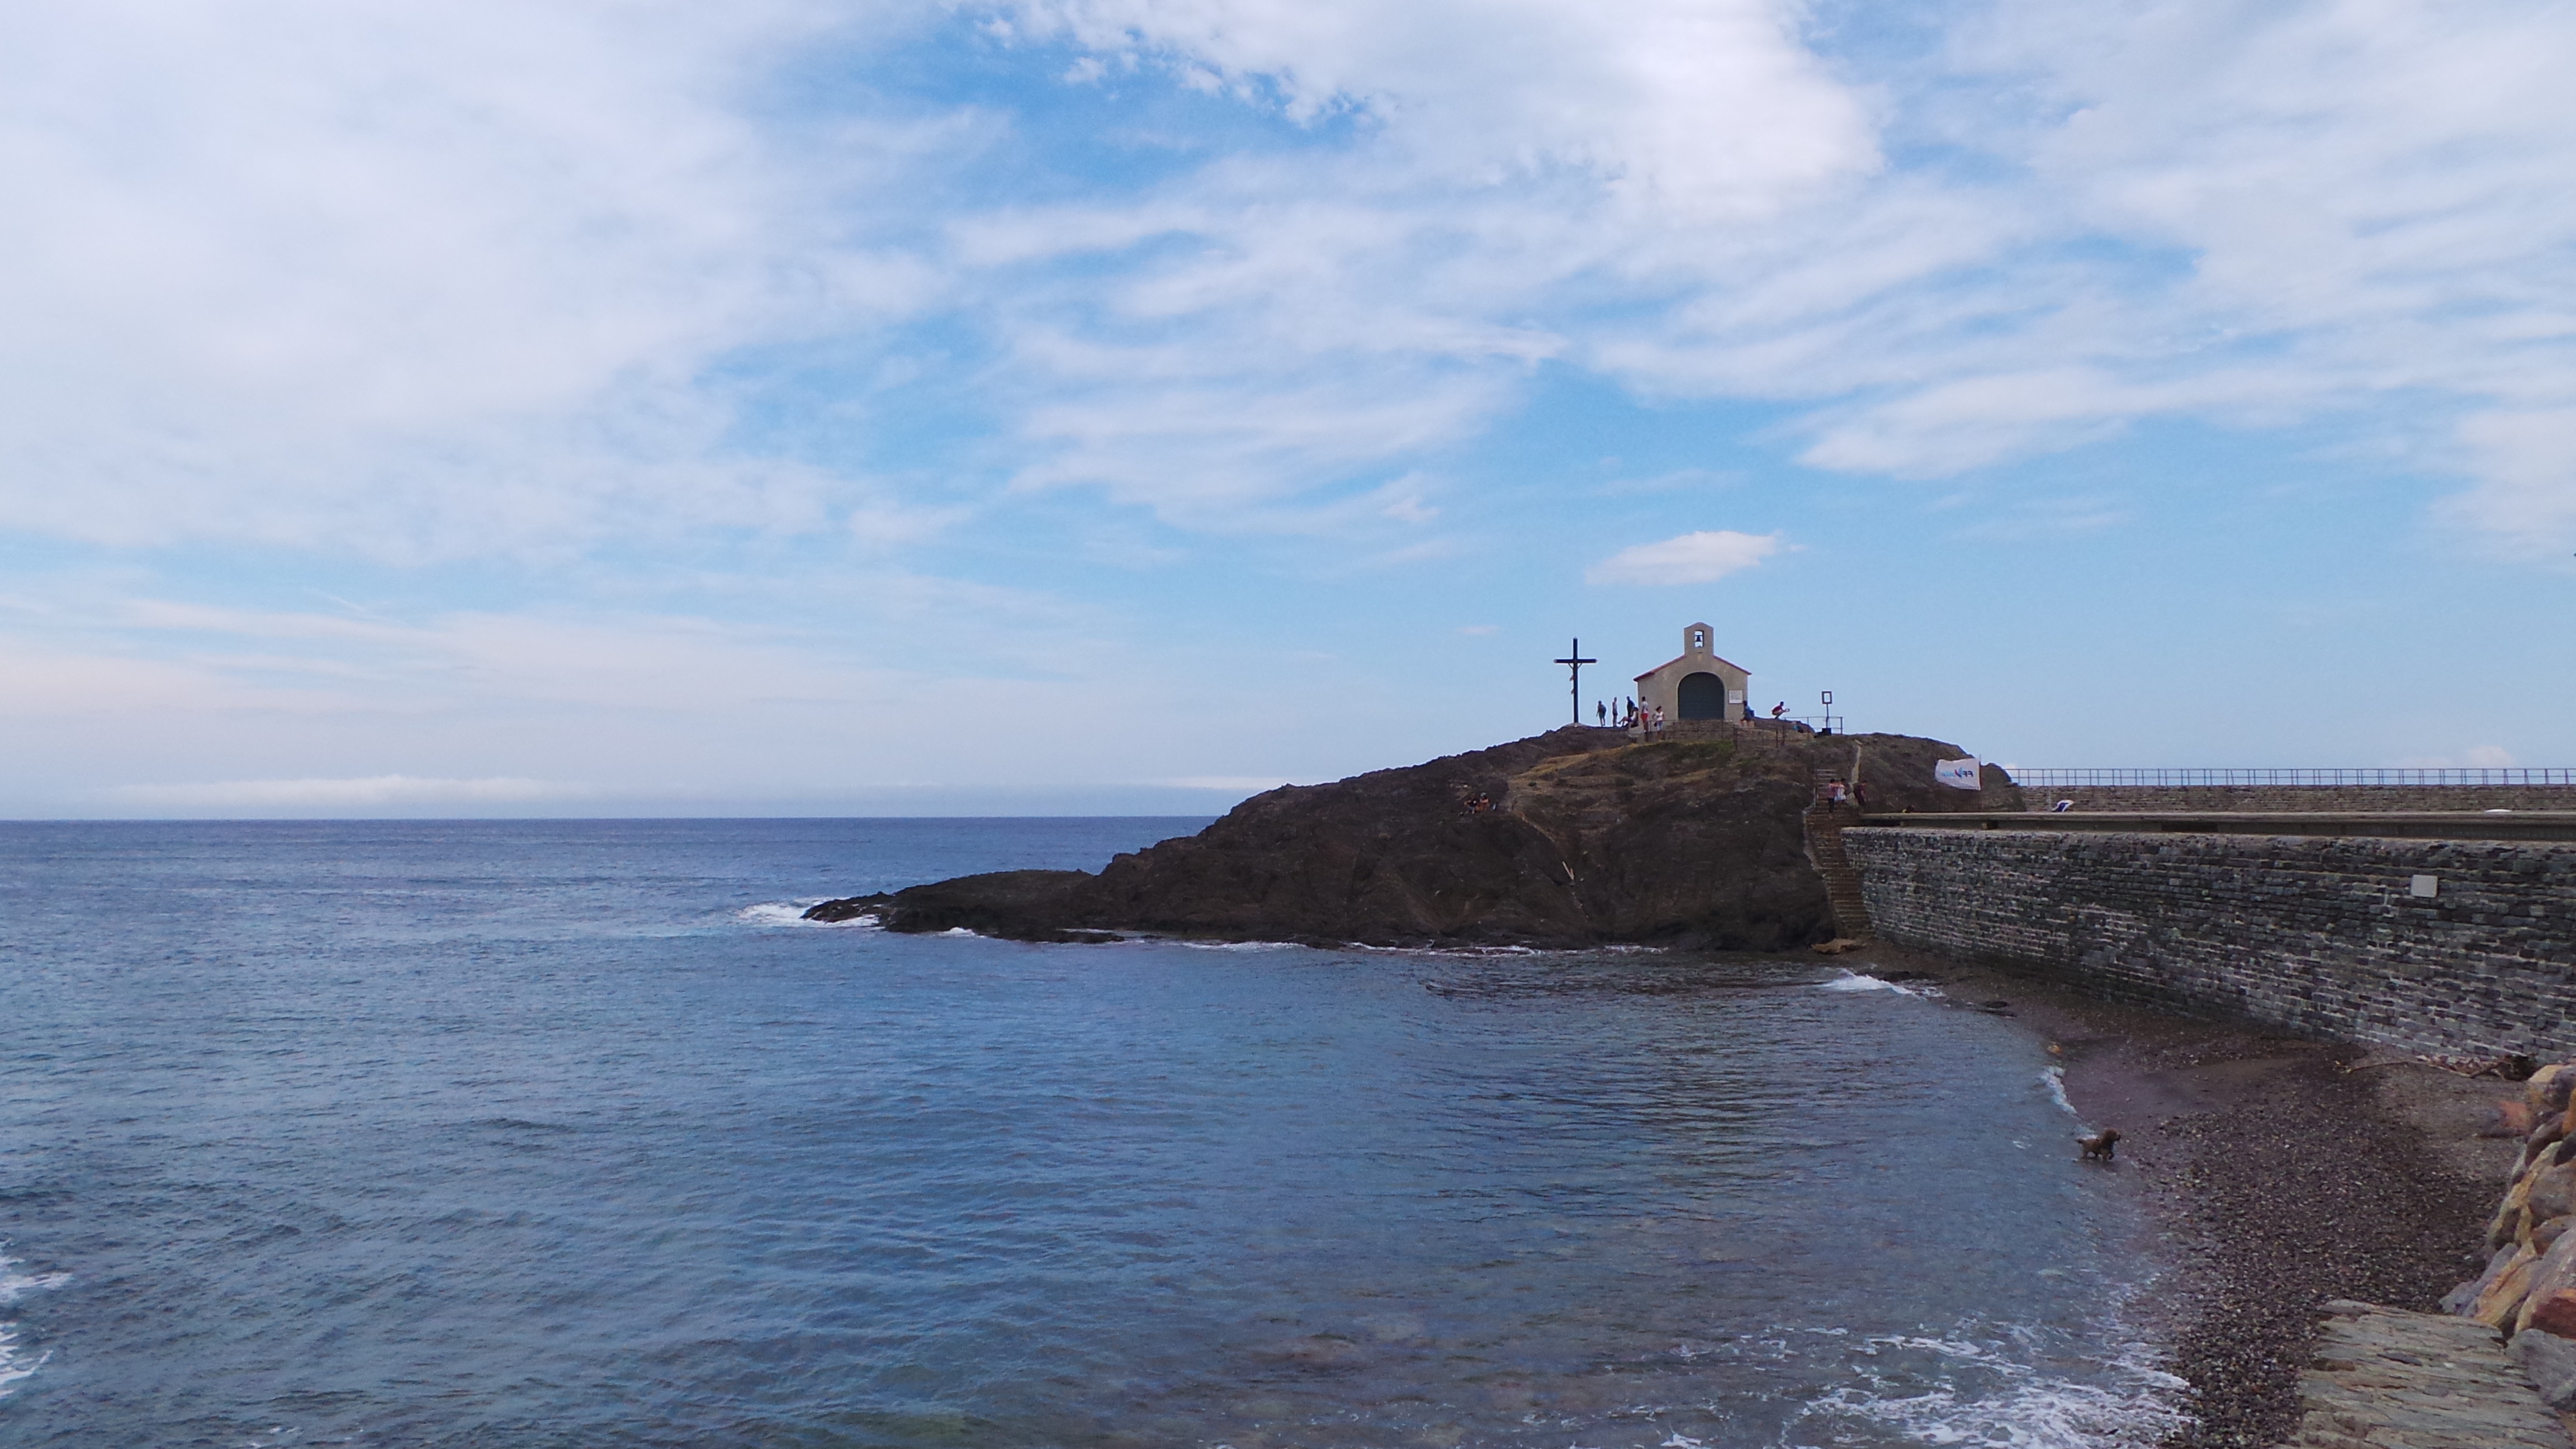
landscape, sea, coast, nature, ocean, sky, shore, wave, cliff, seaside, cove, tower, bay, port, terrain, waterway, south, clouds, cape, islet, landform, collioure